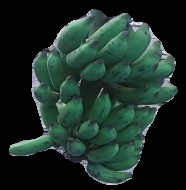
Variety: elakki-bale
Grade: grade3